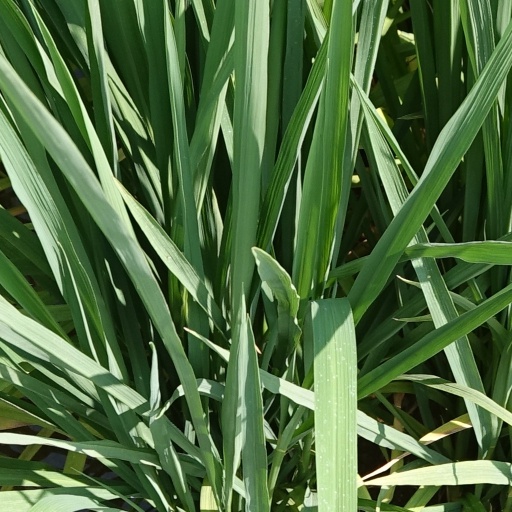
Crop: rice